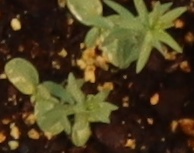
Label: Flax